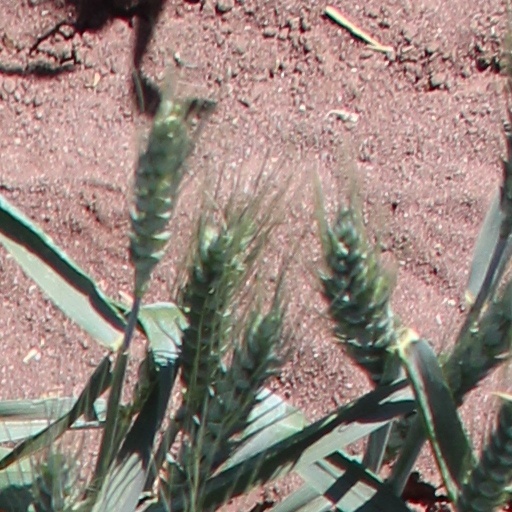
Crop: wheat